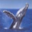
Label: whale